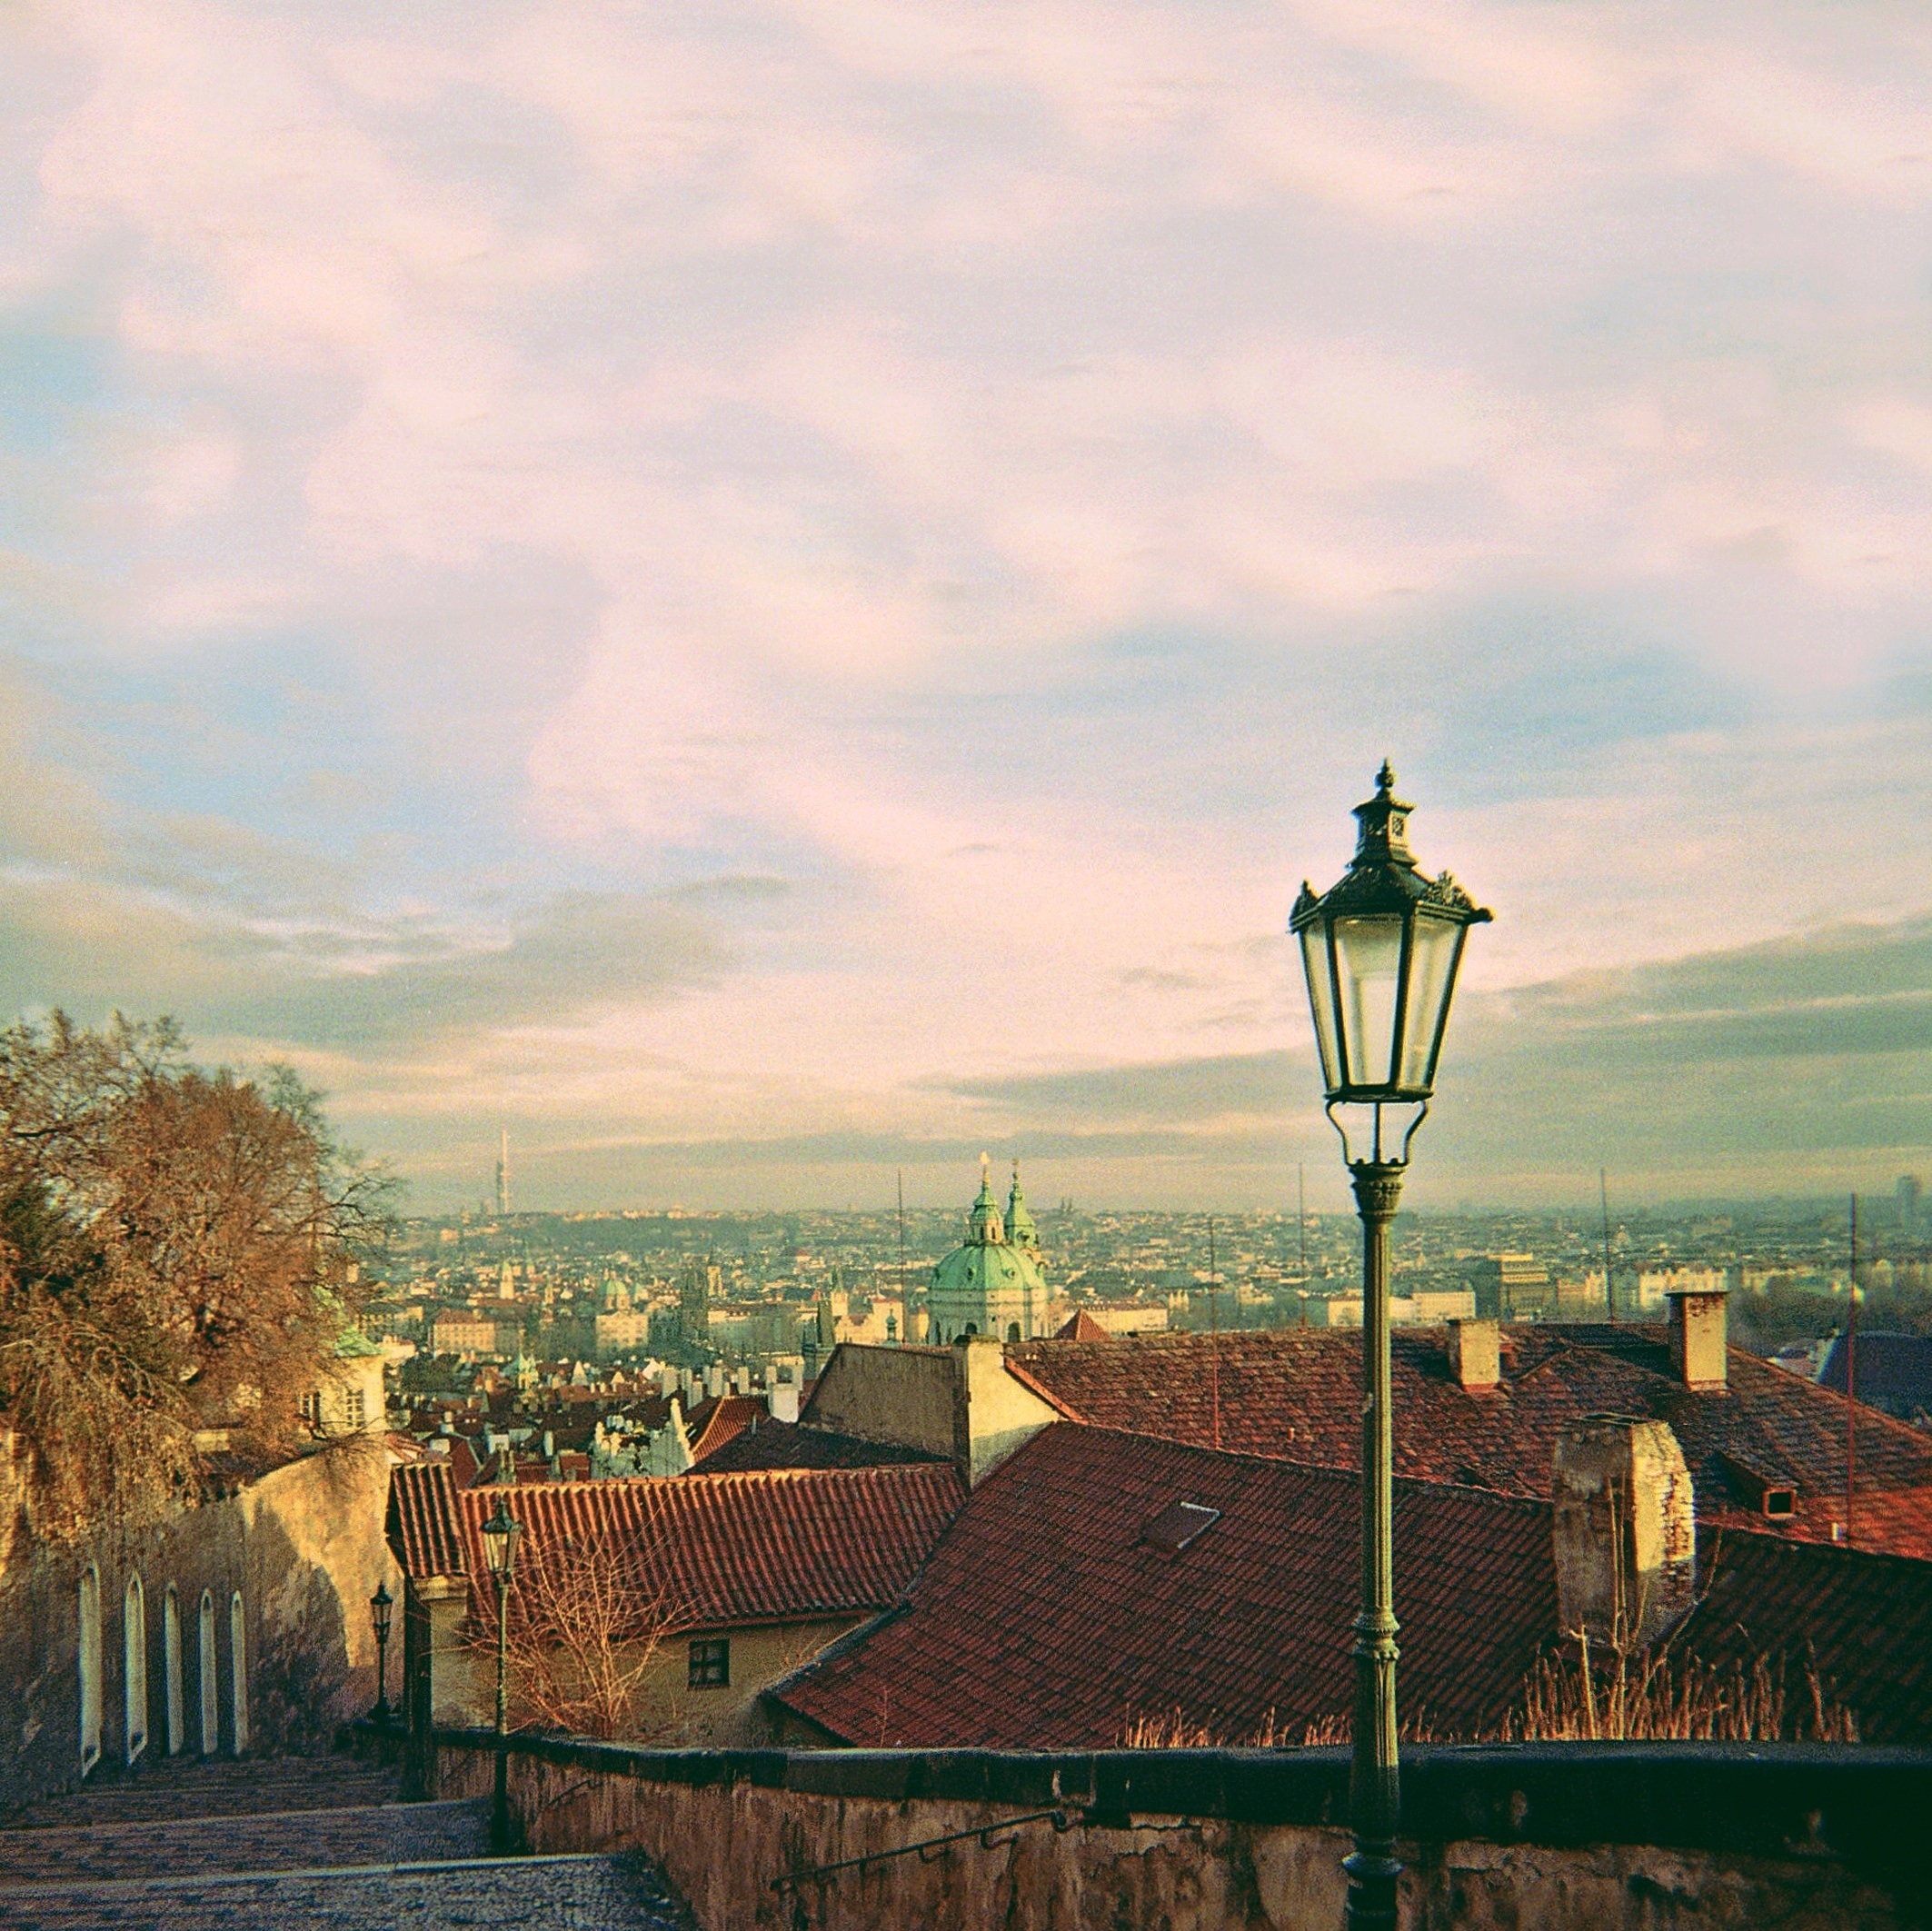
landscape, tree, horizon, cloud, architecture, sky, sunset, skyline, vintage, sunlight, morning, hill, flower, town, view, building, old, dawn, city, urban, cityscape, dusk, europe, evening, lantern, reflection, tower, autumn, landmark, grunge, prague, lamp, gothic, scene, czech, rural area